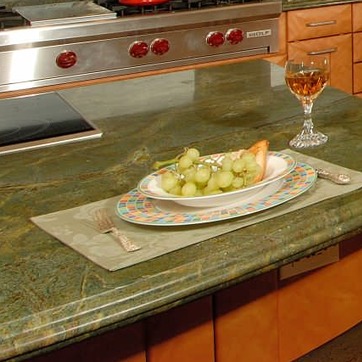
Material: food